Robert Petway

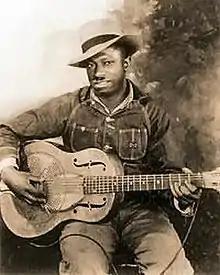
The only known photograph of Petway (c. 1941)

Robert Petway (born c. 1903, date of death unknown) was an American blues singer and guitarist. He recorded only 16 songs, but it has been said that he was an influence on many notable blues and rock musicians, including John Lee Hooker, Muddy Waters, and Jimi Hendrix. There is only one known picture of Petway, a publicity photo from 1941. His birth name may have been Pettyway, Pitway, Petaway, or similar.